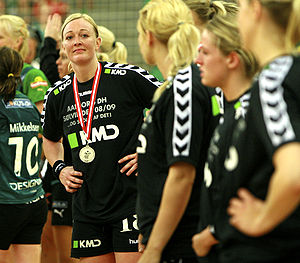
Aalborg DH
Karen Brødsgaard med sølvmedaljen om halsen.
Aalborg DH eller Aalborg Damehåndbold er en tidligere dansk damehåndboldklub fra Aalborg.